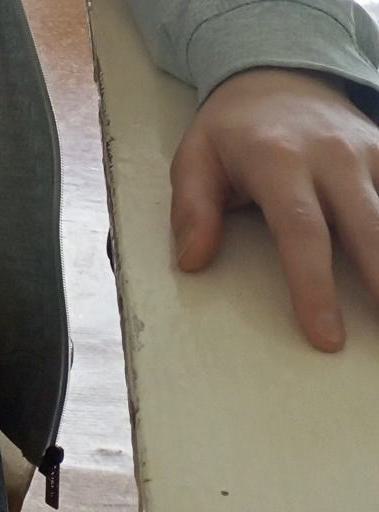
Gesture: no_gesture